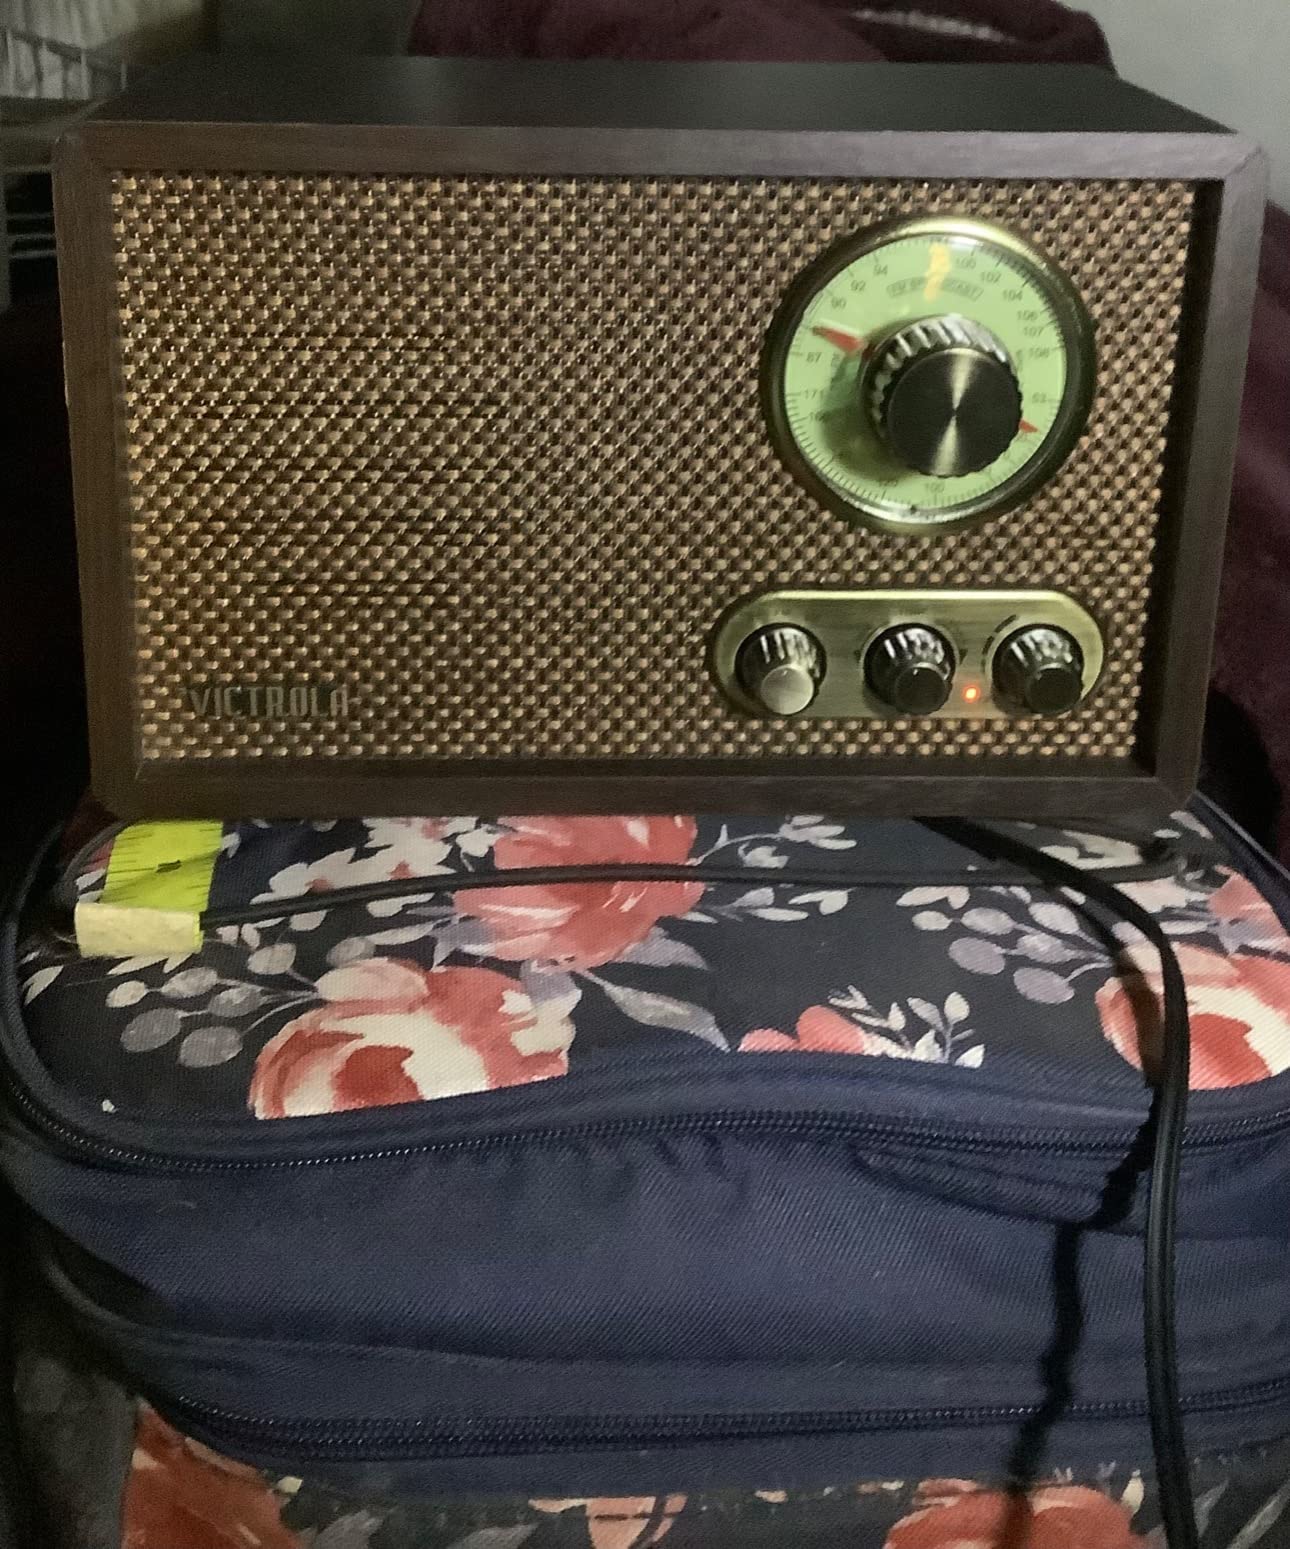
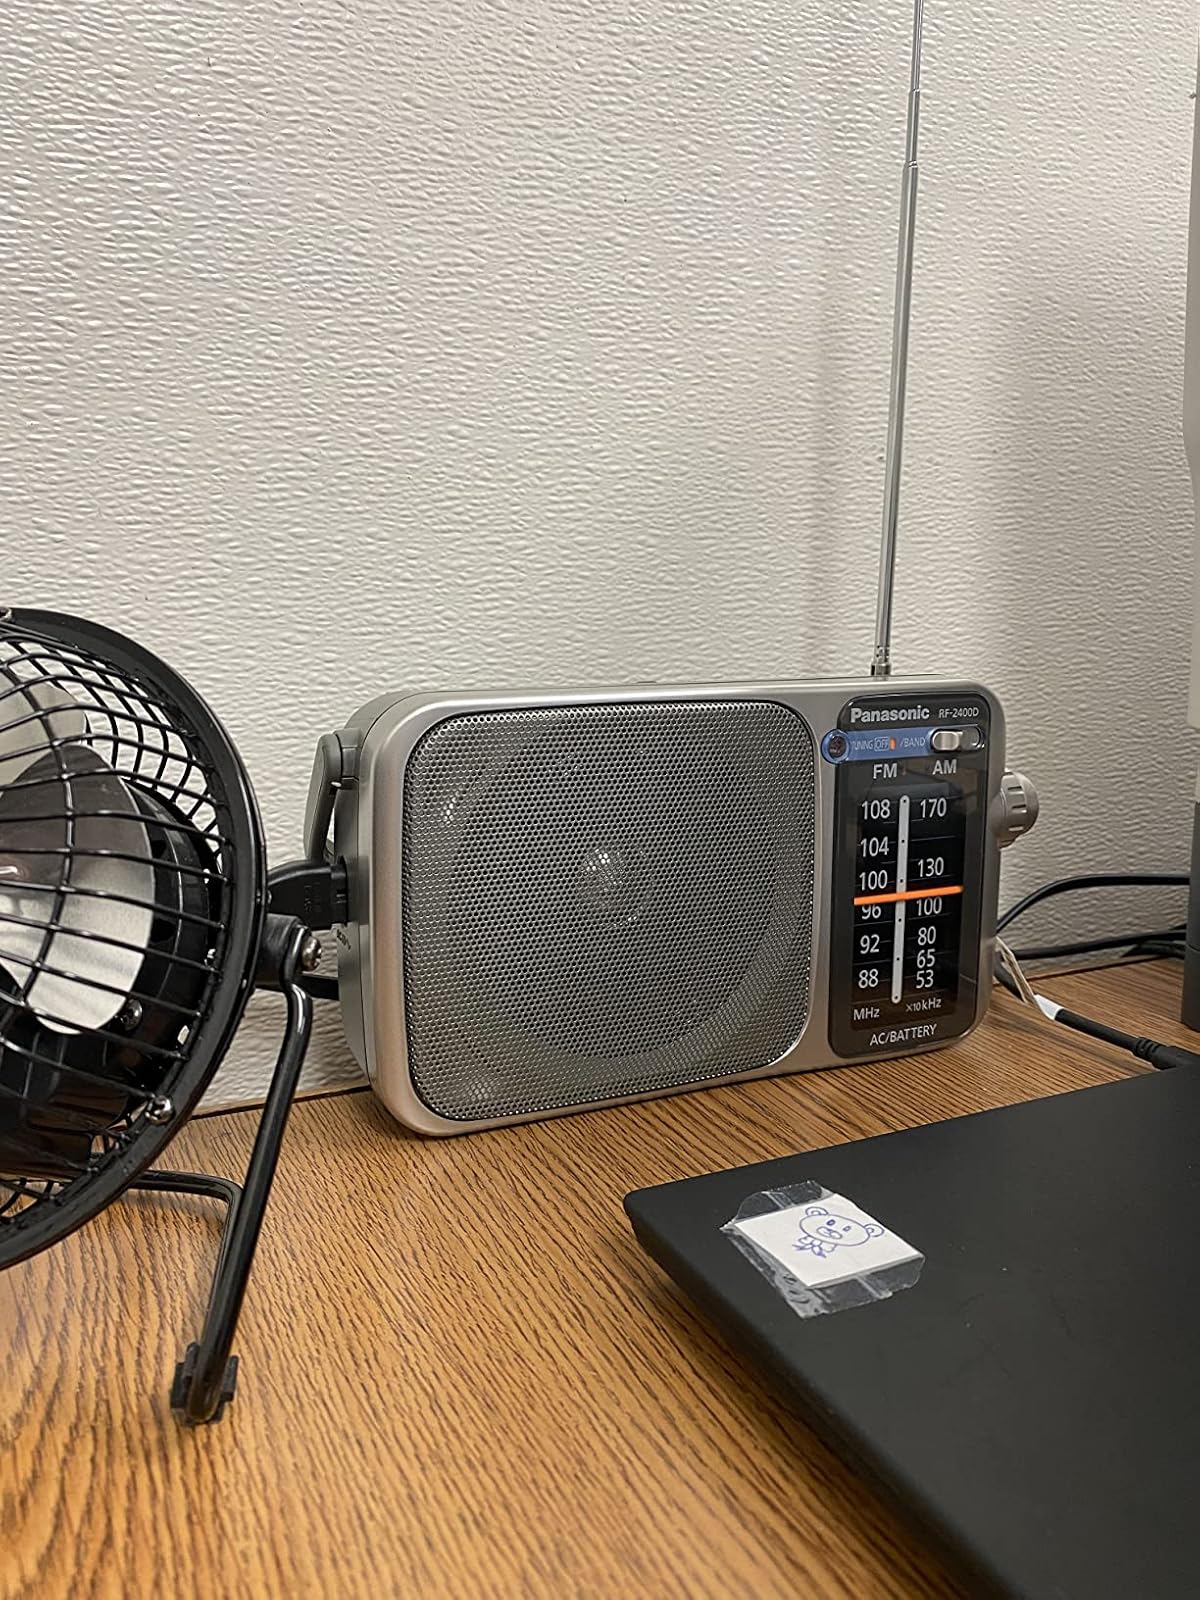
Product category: radio
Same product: no